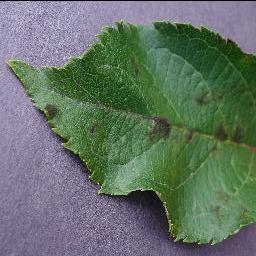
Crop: apple
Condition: scab